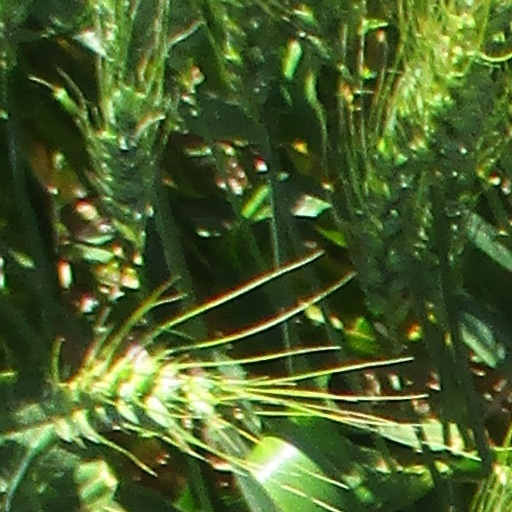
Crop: wheat